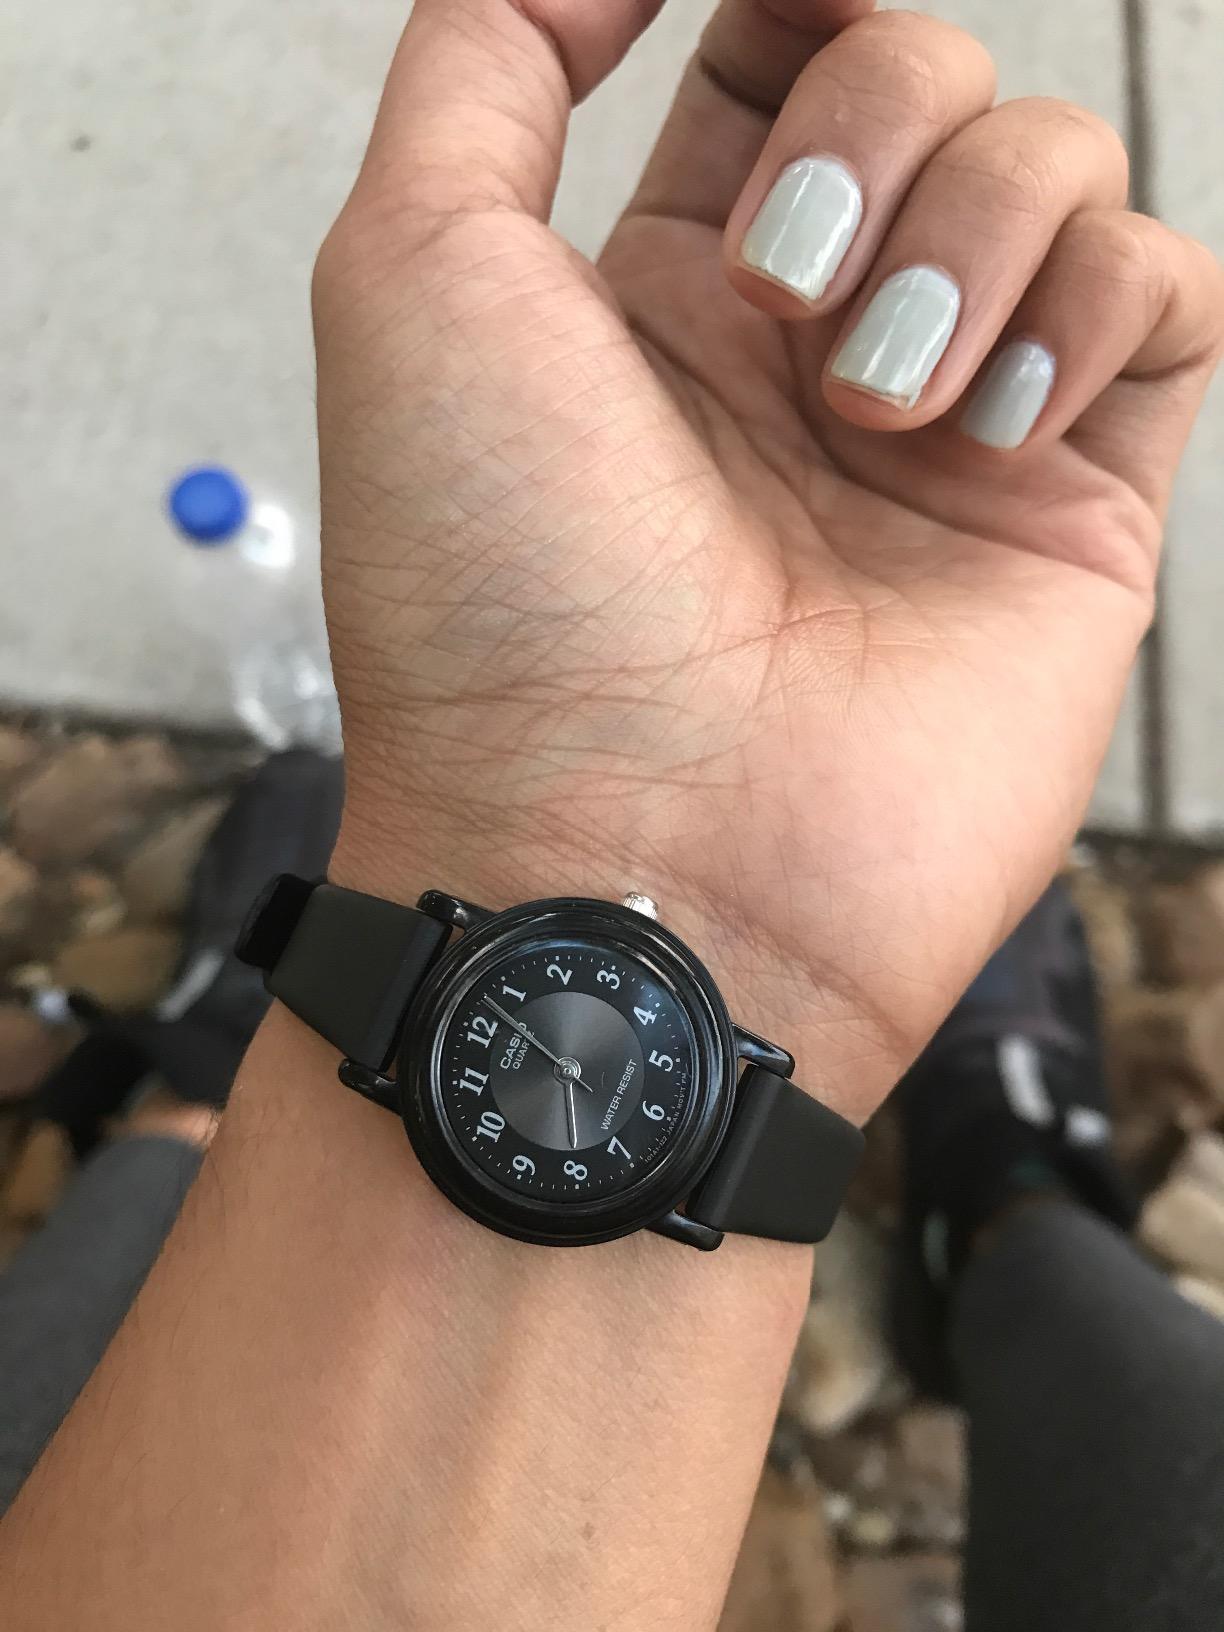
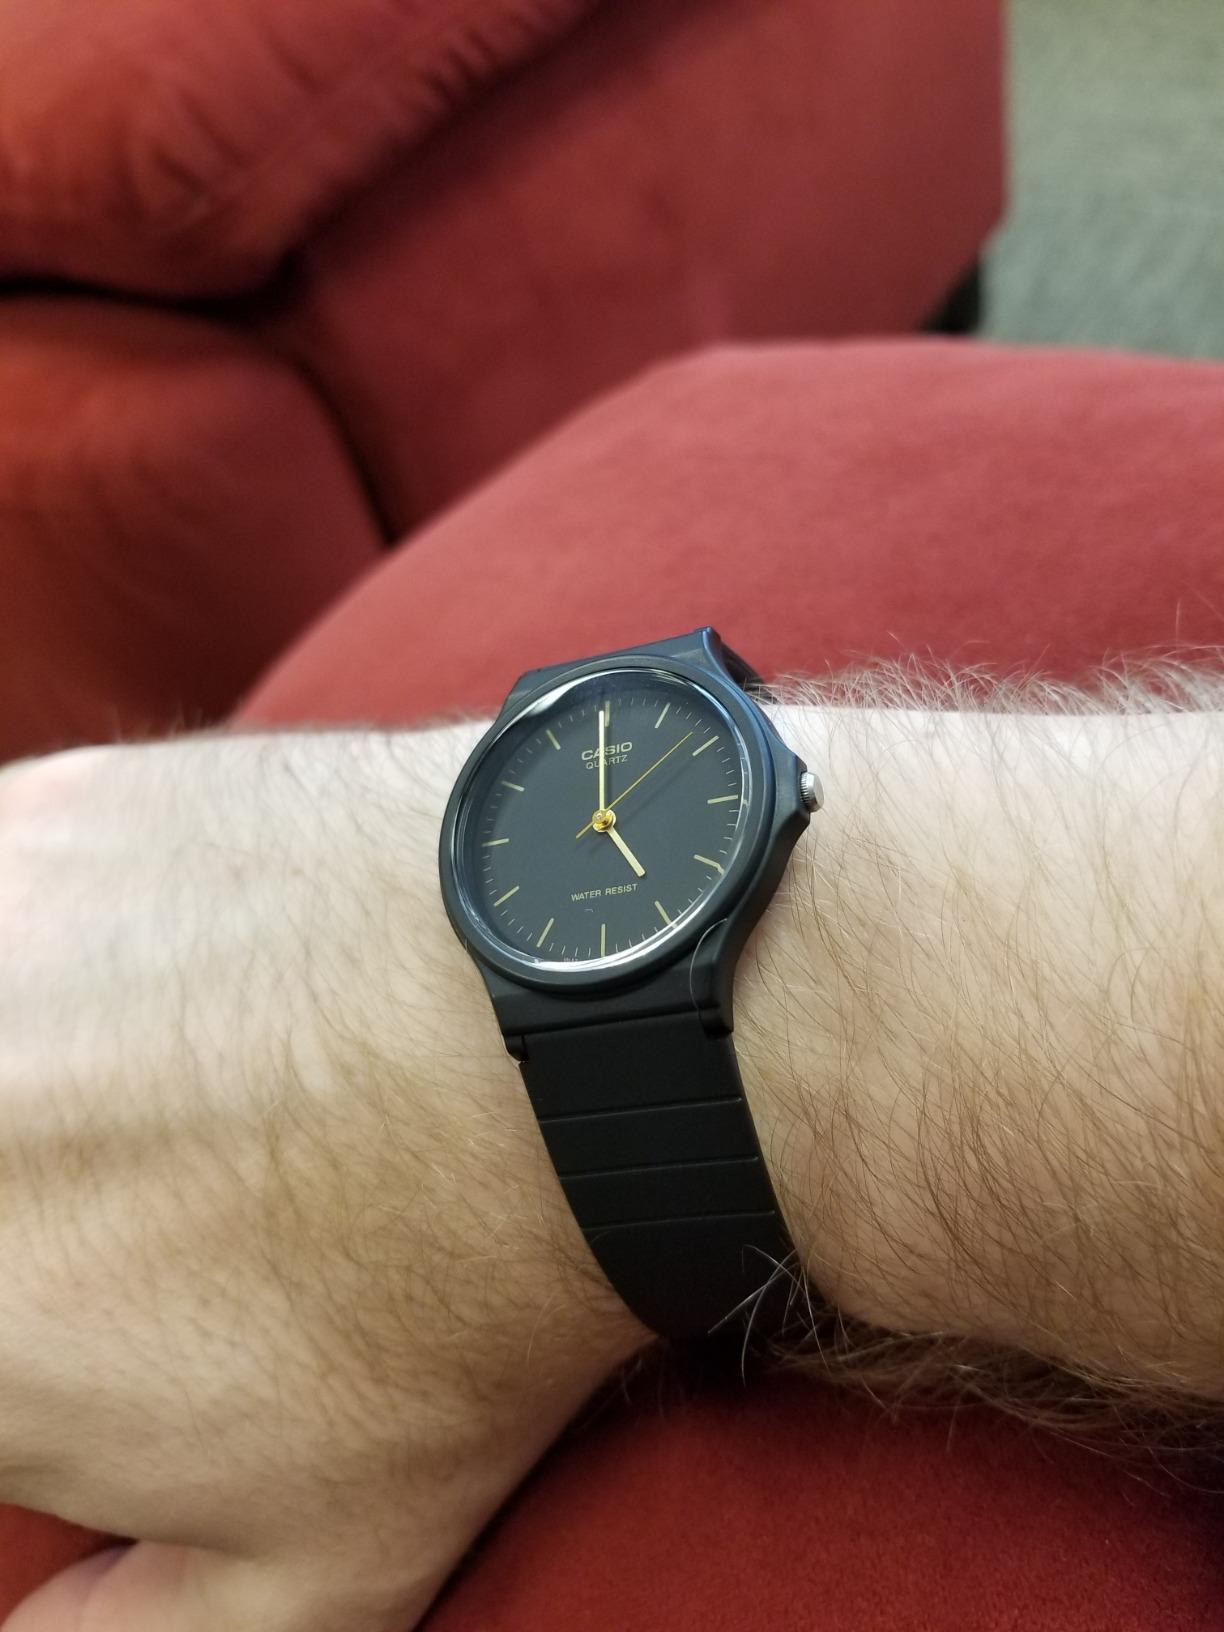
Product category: accessories_watch
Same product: no